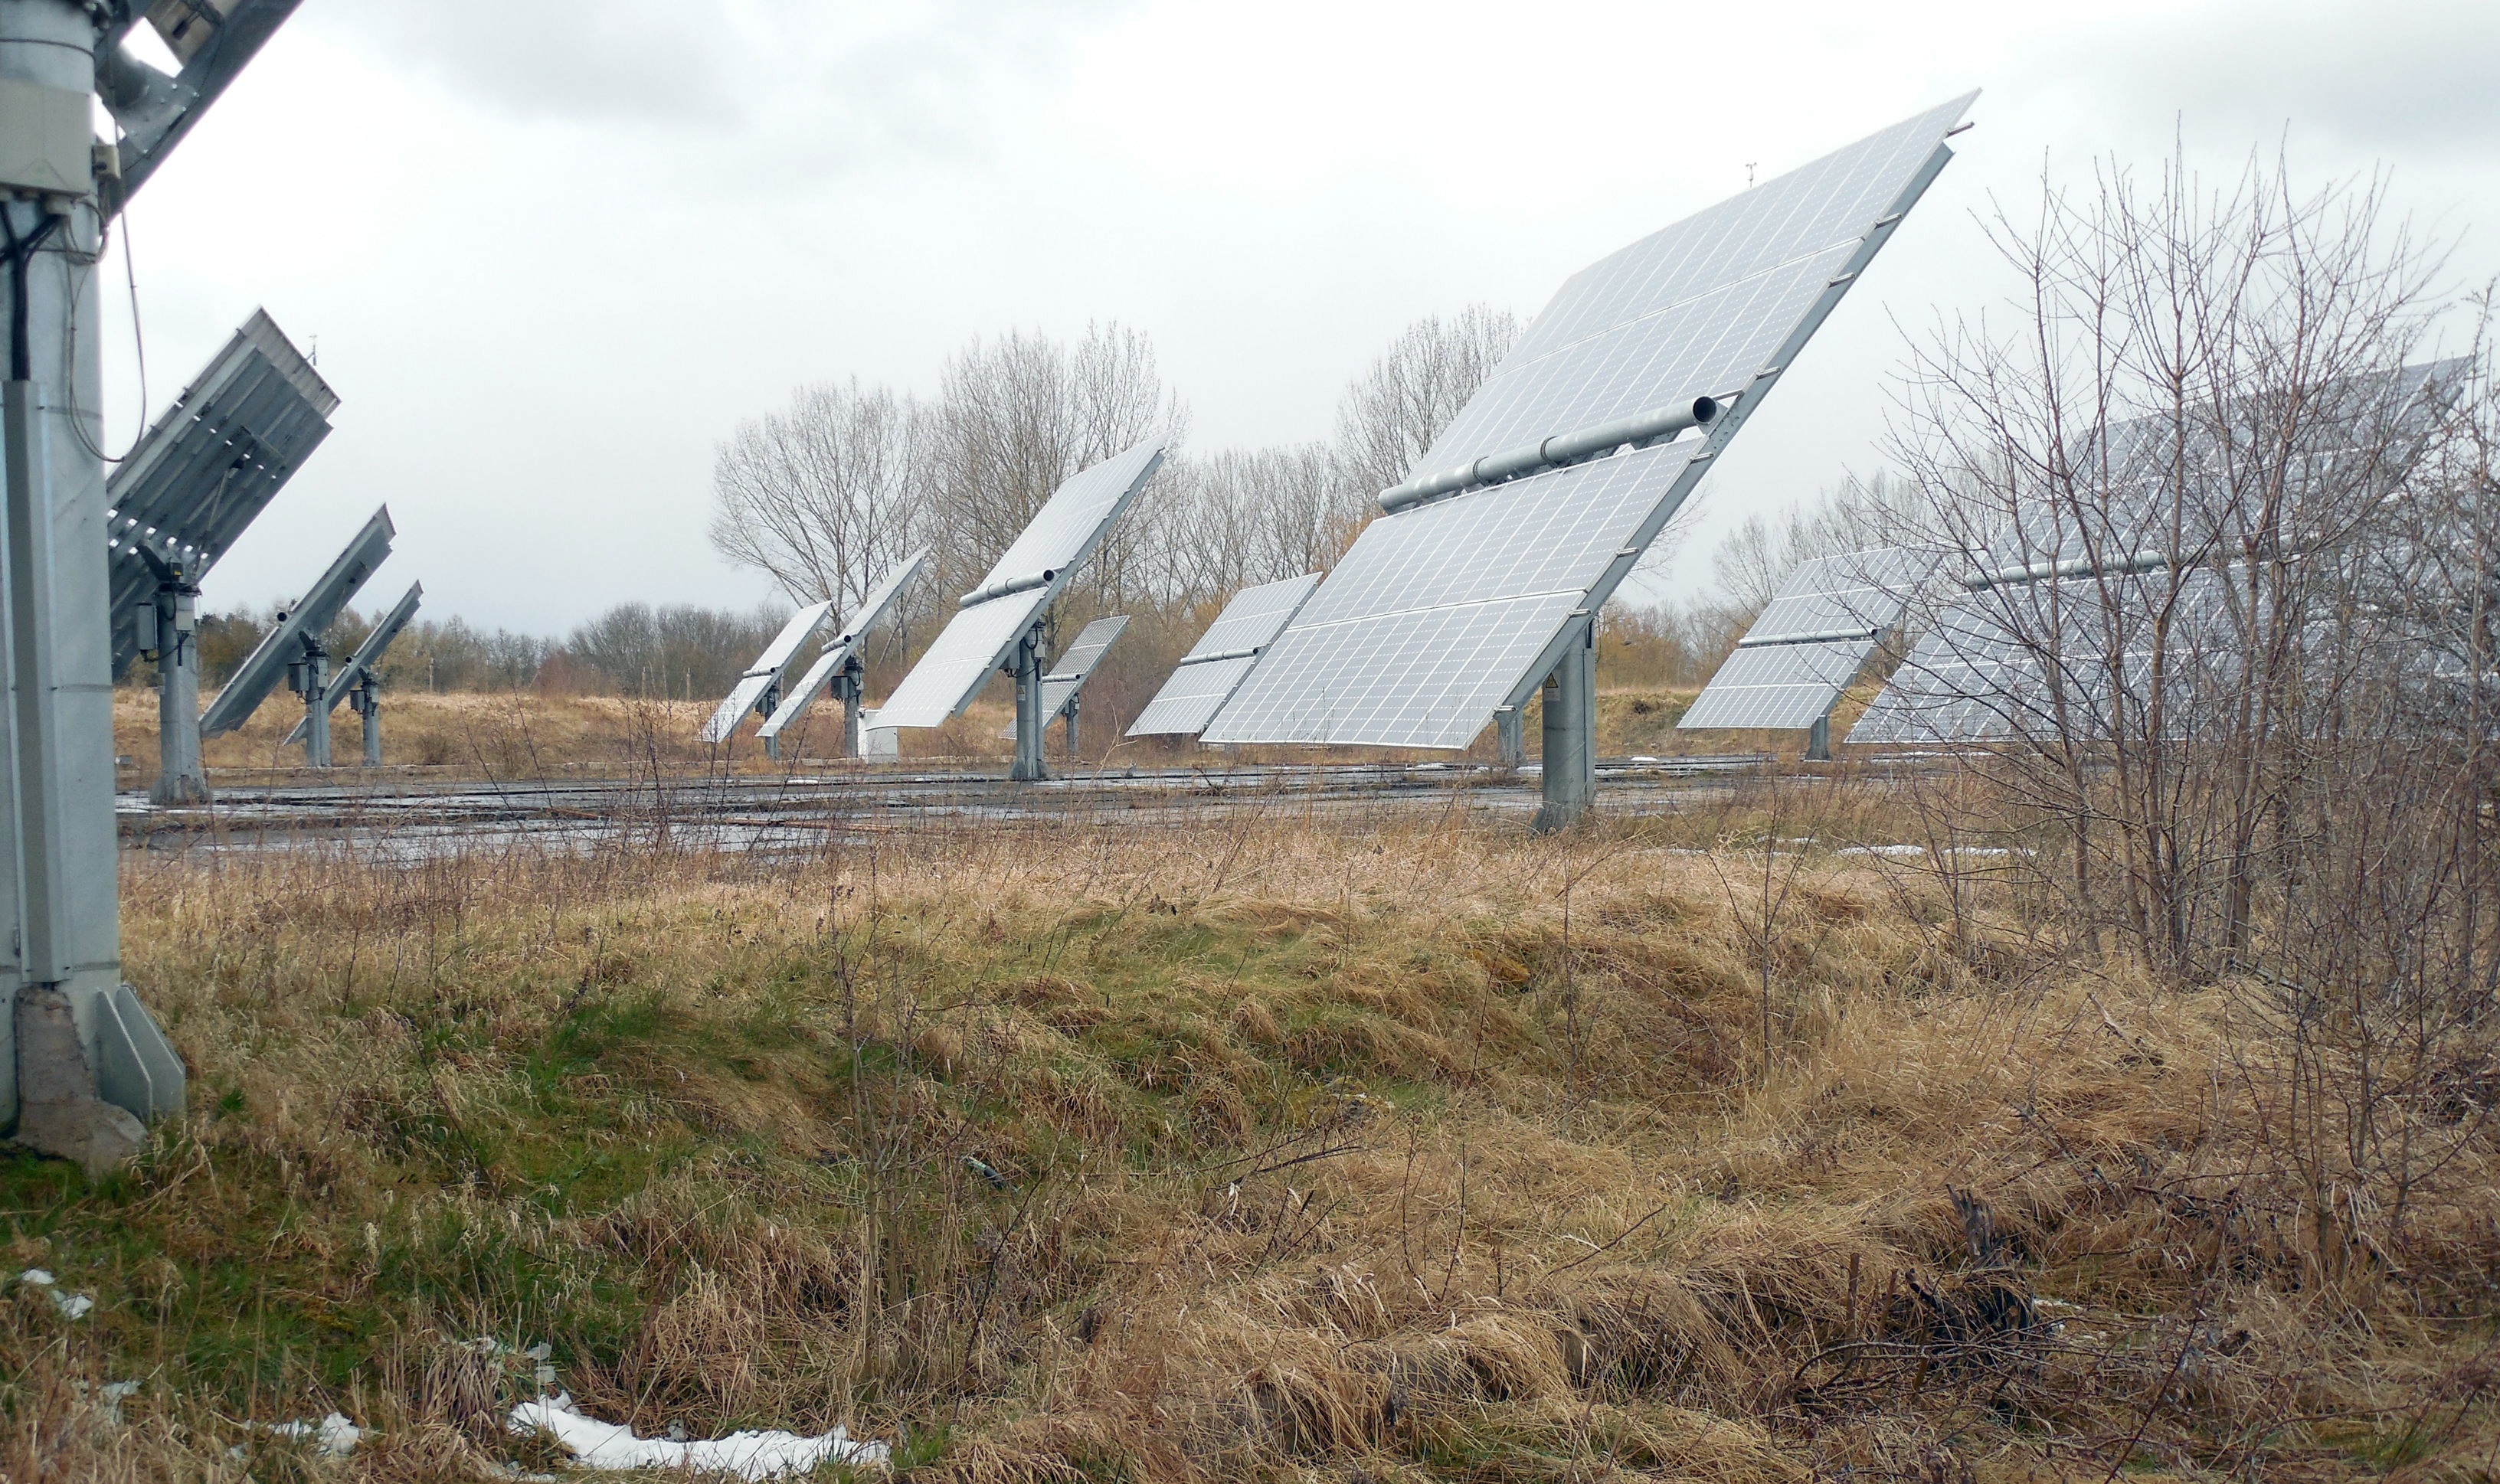
wind, solar, energy, solar panel, current, solar energy, photovoltaic, energy generation, solar cells, electricity production, solar technology, solar photovoltaic, outdoor structure, demand for electricity